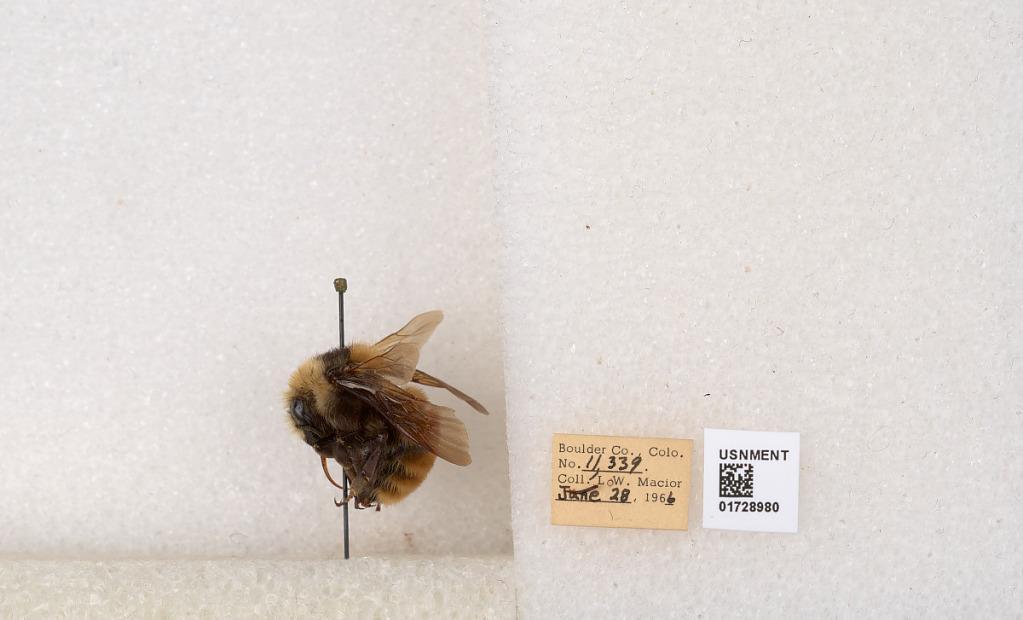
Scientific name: Bombus appositus Cresson
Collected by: L. Macior
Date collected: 1966-6-28
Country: United States
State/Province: Colorado
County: Boulder
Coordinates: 40.0925, -105.358